IROC X

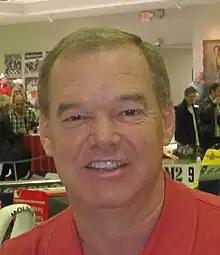
Al Unser Jr. (seen in 2011), the IROC X champion

IROC X was the tenth year of IROC competition, which took place in 1986. It saw the use of the Chevrolet Camaro in all races, it was the final season that television coverage was on CBS, and continued the format introduced in IROC VIII. Race one took place on the Daytona International Speedway, race two took place at Mid-Ohio, race three ran at Talladega Superspeedway, and race four concluded the year at Watkins Glen International. Al Unser Jr. won the championship and $164,100.